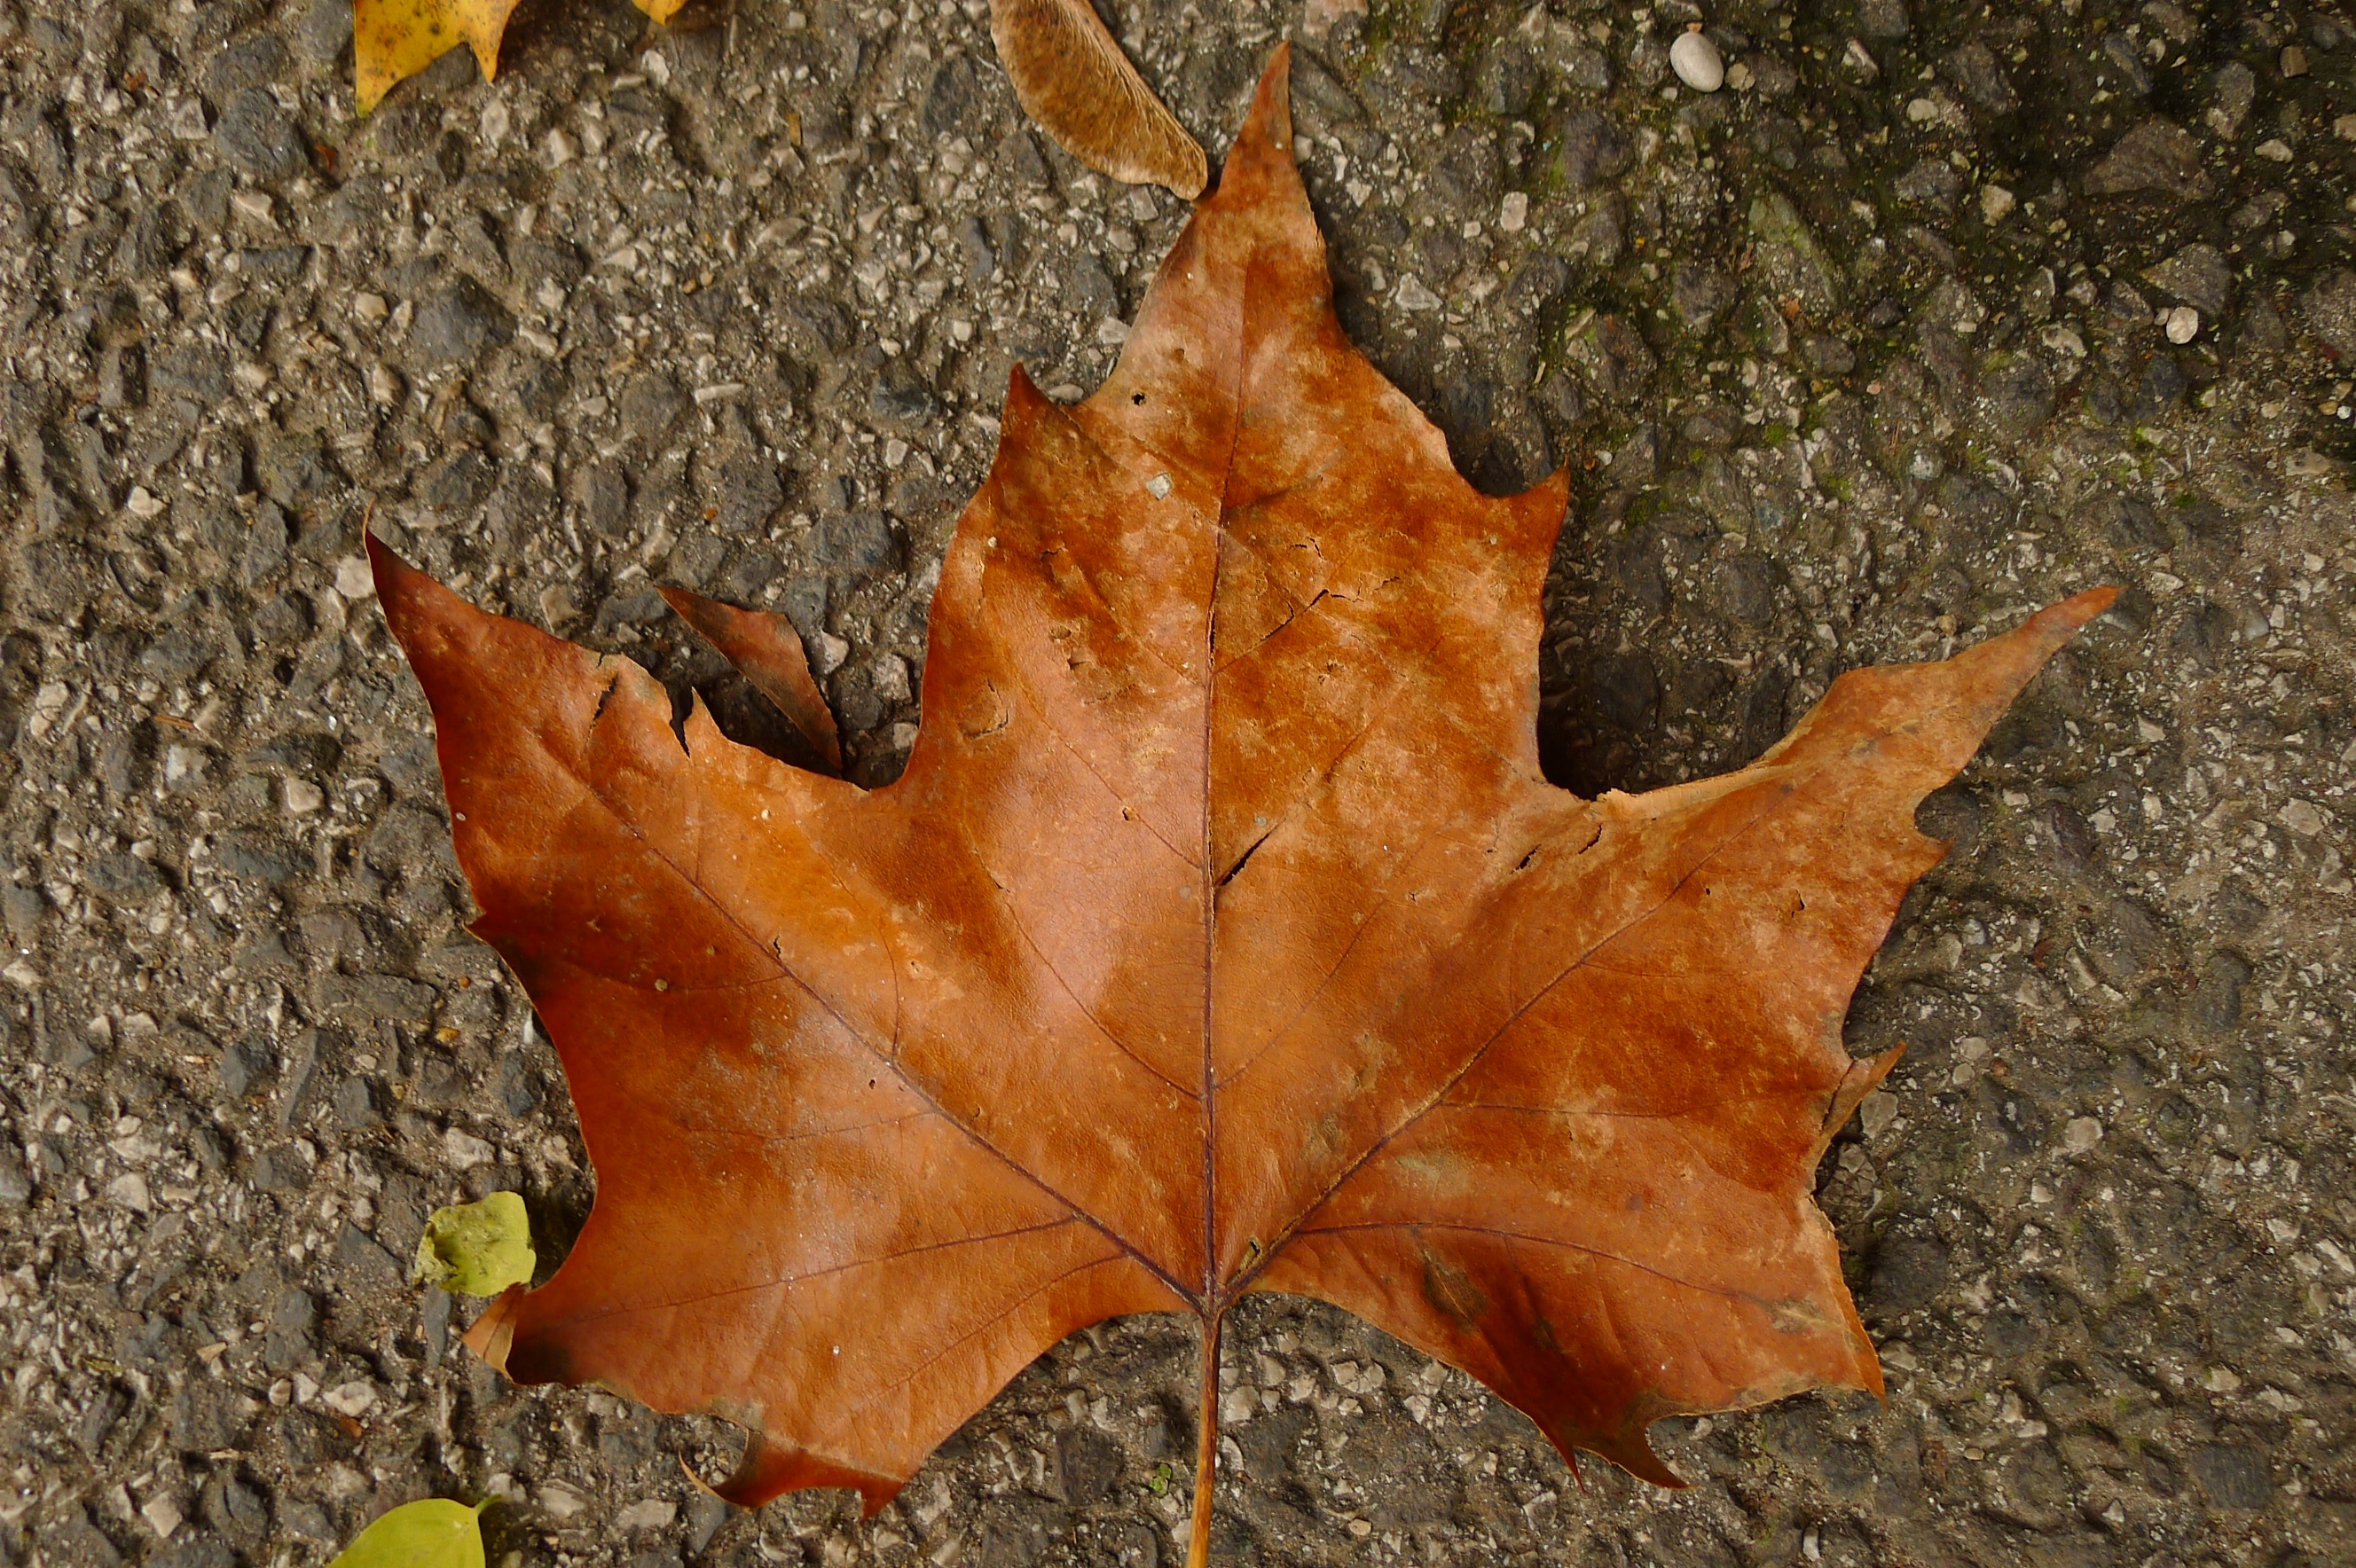
tree, nature, plant, leaf, fall, flower, autumn, brown, season, maple tree, maple leaf, november, october, flowering plant, woody plant, land plant